Black gay pride

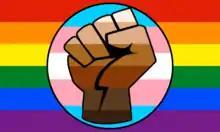
A pride flag emblazoned with a raised fist in brown stripes (in support of BLM) within a circle displaying the trans flag colors

Formerly known as the International Federation of Black Prides until 2012, the Center for Black Equity (CBE), is an international organization dedicated to equality and social justice for black LGBT people. On October 13, 2013, CBE president Earl Fowles, along with Congresswoman Eleanor Holmes Norton, announced a name change from IFBP to the Center for Black Equity. Though the organization began as a way to support the network of black gay pride celebrations worldwide, CBE now also focuses on social justice issues as well.